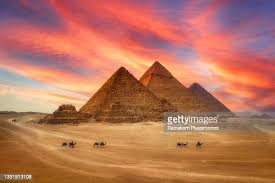
Landmark: Pyramids of Giza